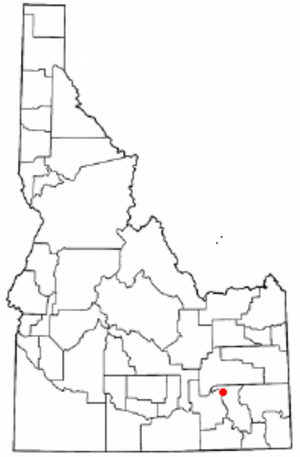
La ville de Pocatello est le siège du comté de Bannock, dans l’État de l’Idaho, aux États-Unis. À noter qu’une portion de la ville est incluse dans le comté de Power. Sa population s’élevait à 54 255 habitants lors du recensement de 2010, estimée à 54 746 habitants en 2016.